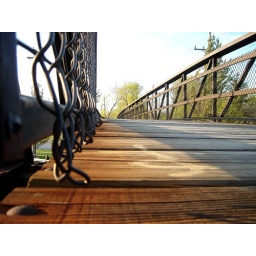
Wheaton bridge prairie path, right above the train tracks that allow me to commute to work :)